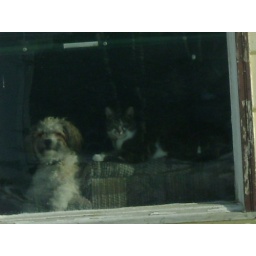
our neighbors cat and dog sit in the window and watch out...to cute....